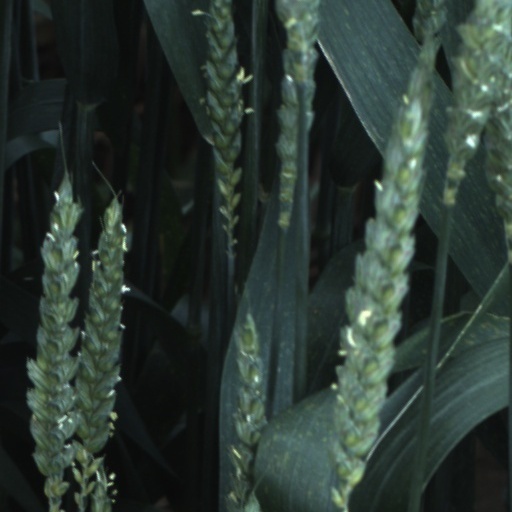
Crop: wheat